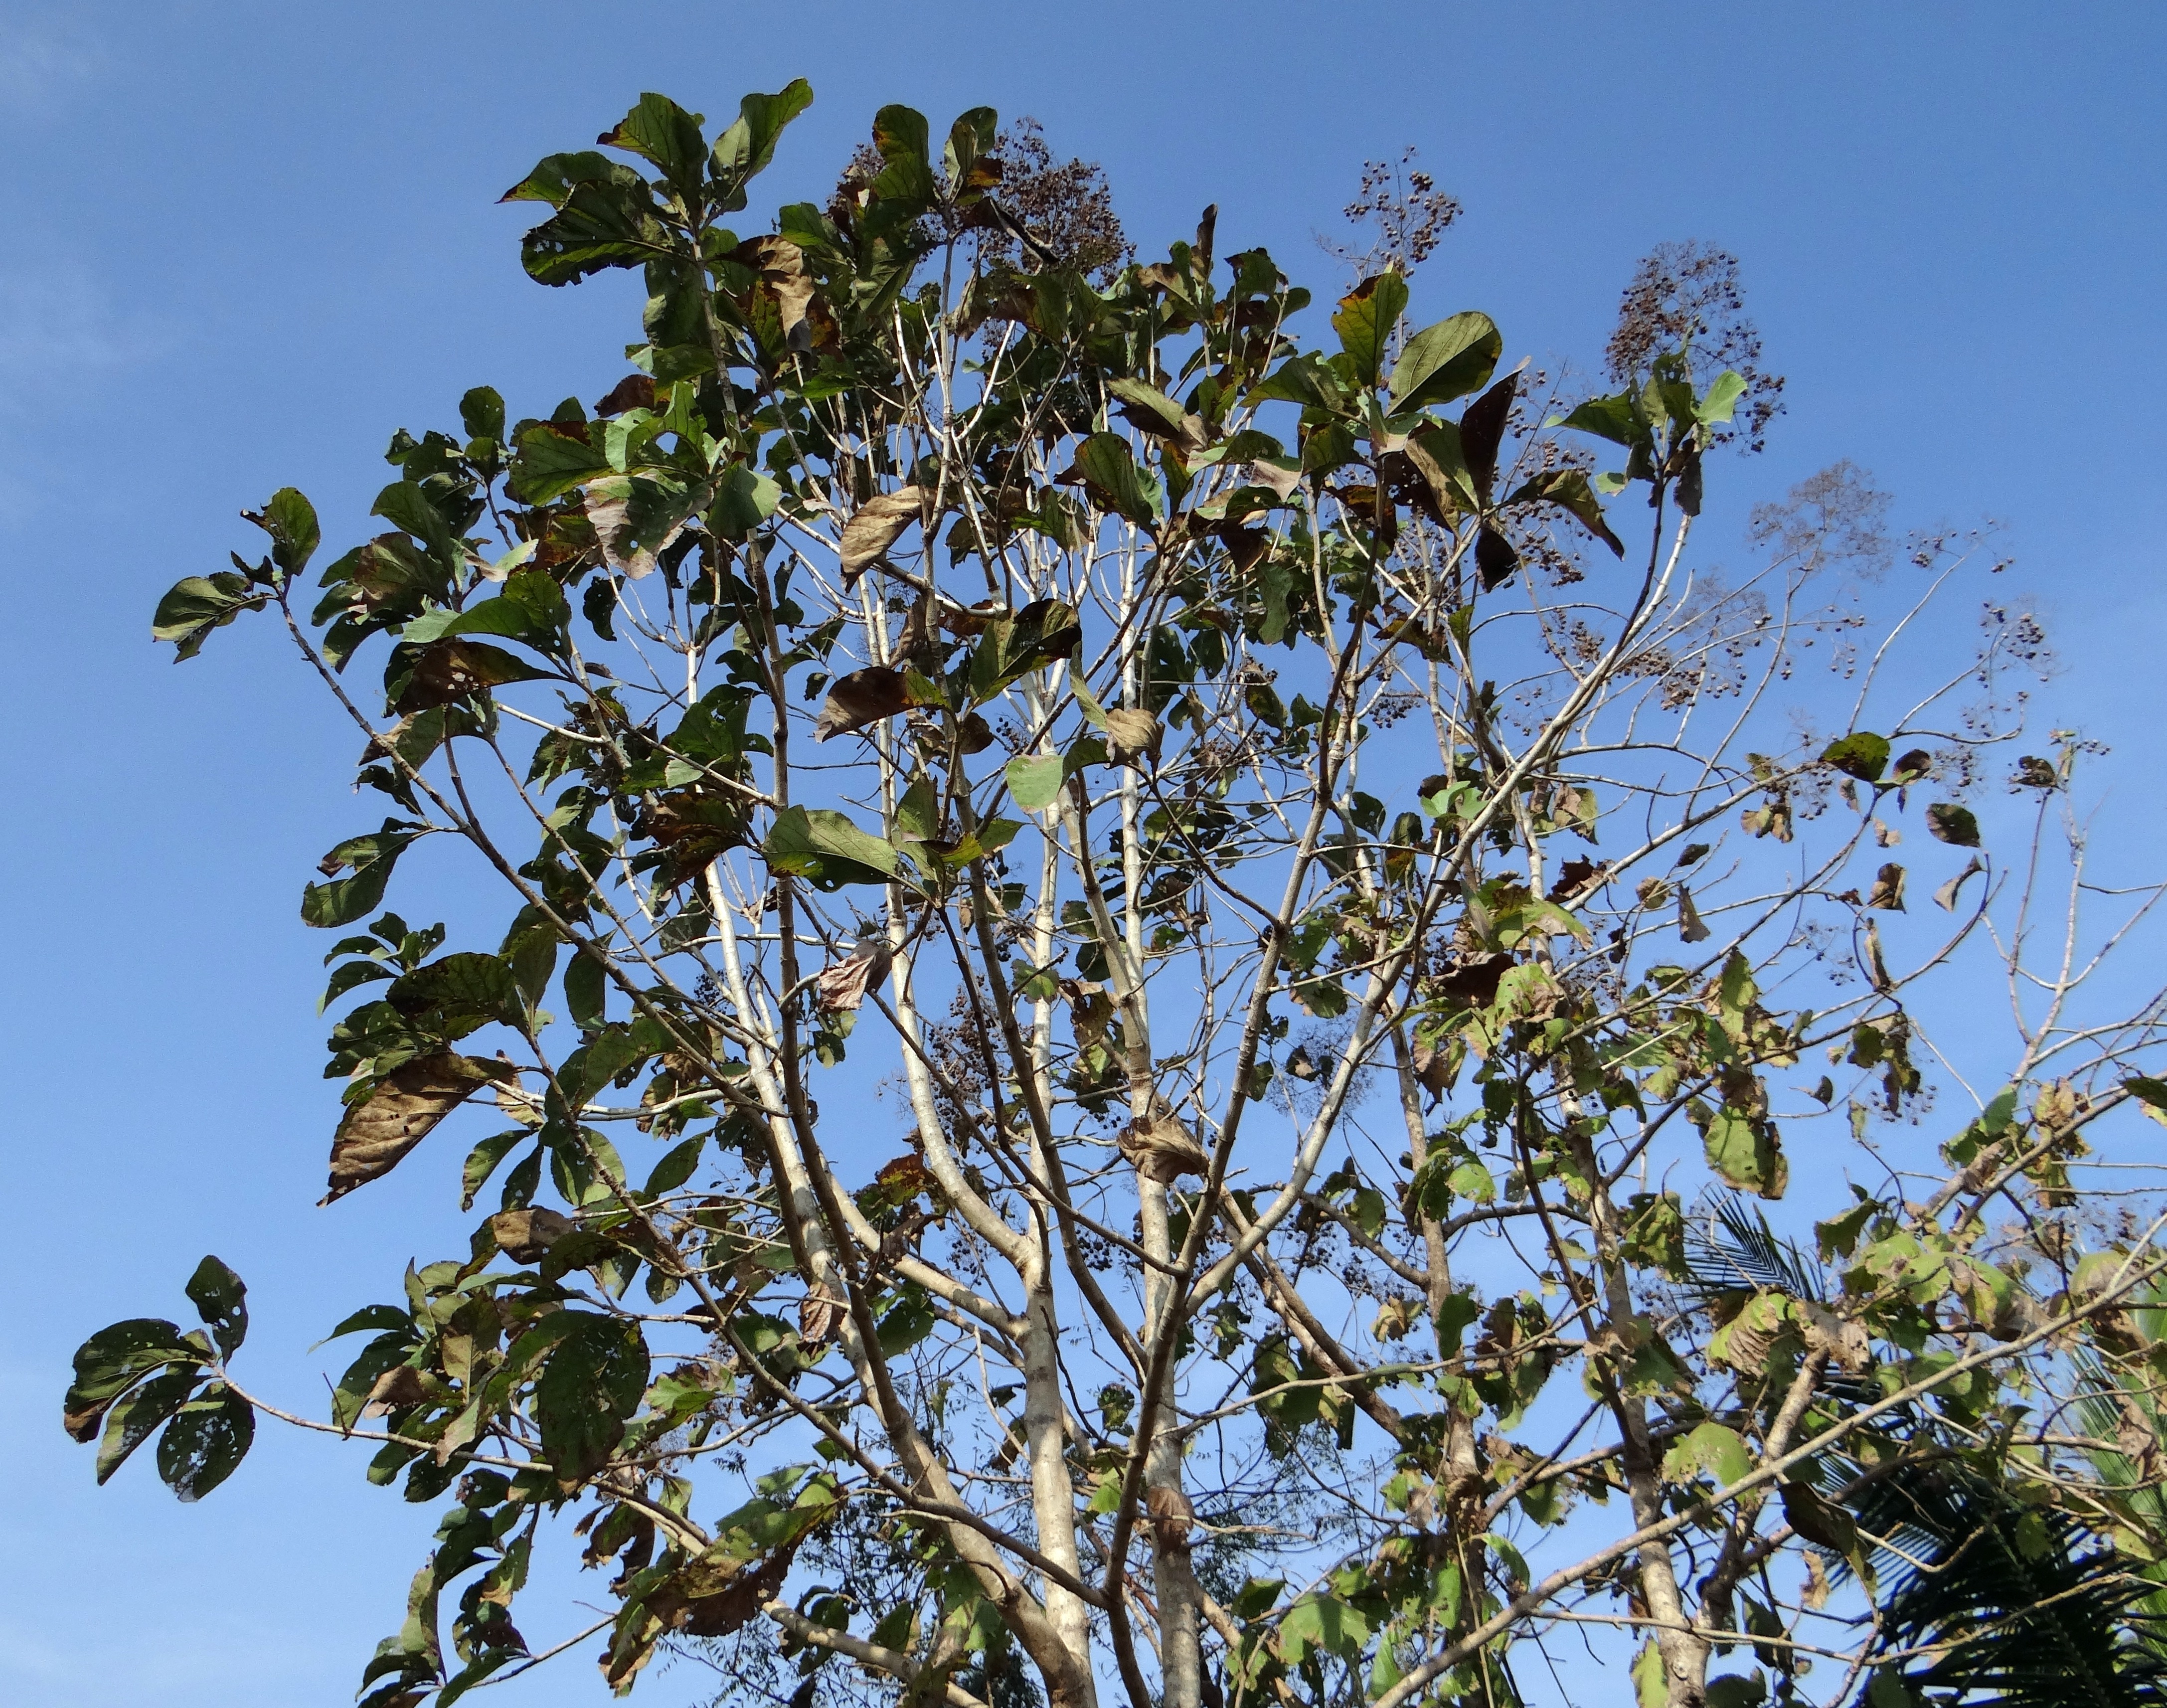
tree, branch, blossom, plant, fruit, leaf, flower, food, produce, evergreen, botany, flora, shrub, deciduous, timber, india, flowering plant, woody plant, land plant, tectona grandis, teak tree, broad leaved